Honda 650cc standard and sport motorcycles

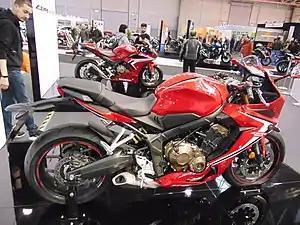
2019 CBR650R

The Honda 650 cc standard and sport motorcycles are a range of inline-four standard and sport motorcycles made by Honda since 2013. The line includes the CB650F standard or 'naked bike', and the CBR650F sport bike that replaced outgoing CB600F Hornet.